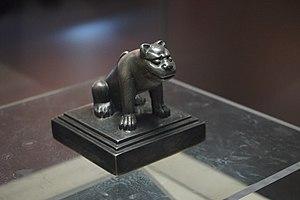
Le zasag, également appelé Zasag noyen ou encore Zasagt khan, était le chef des bannières mongoles, ouïghoures et tibétaines, sous la dynastie Qing et sous le Khanat Bogd. Cette position héréditaire était conférée aux descendants de khans, et principalement à ceux de Gengis Khan. Les khans qui n'occupaient pas ce genre de position, portaient le nom de sul ou de Khokhi Taij.